K10plus

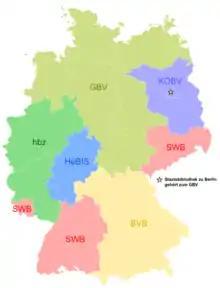
Library networks in Germany: K10plus includes GBV and SWB

K10plus is the union catalog of the German library networks GBV (Common Library Network) and SWB (Southwest German Library Network). It combines the catalogs of the majority of academic libraries in Germany.